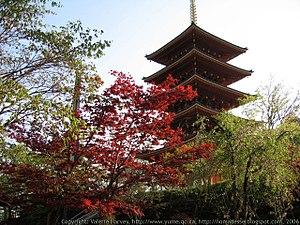
http://www.yume.qc.ca/photos.html Auteure du fichier
Amanohashidate ou Ama no hashidate est l'une des trois vues les plus célèbres du Japon. Elle est située sur la baie de Miyazu au nord de la préfecture de Kyoto.